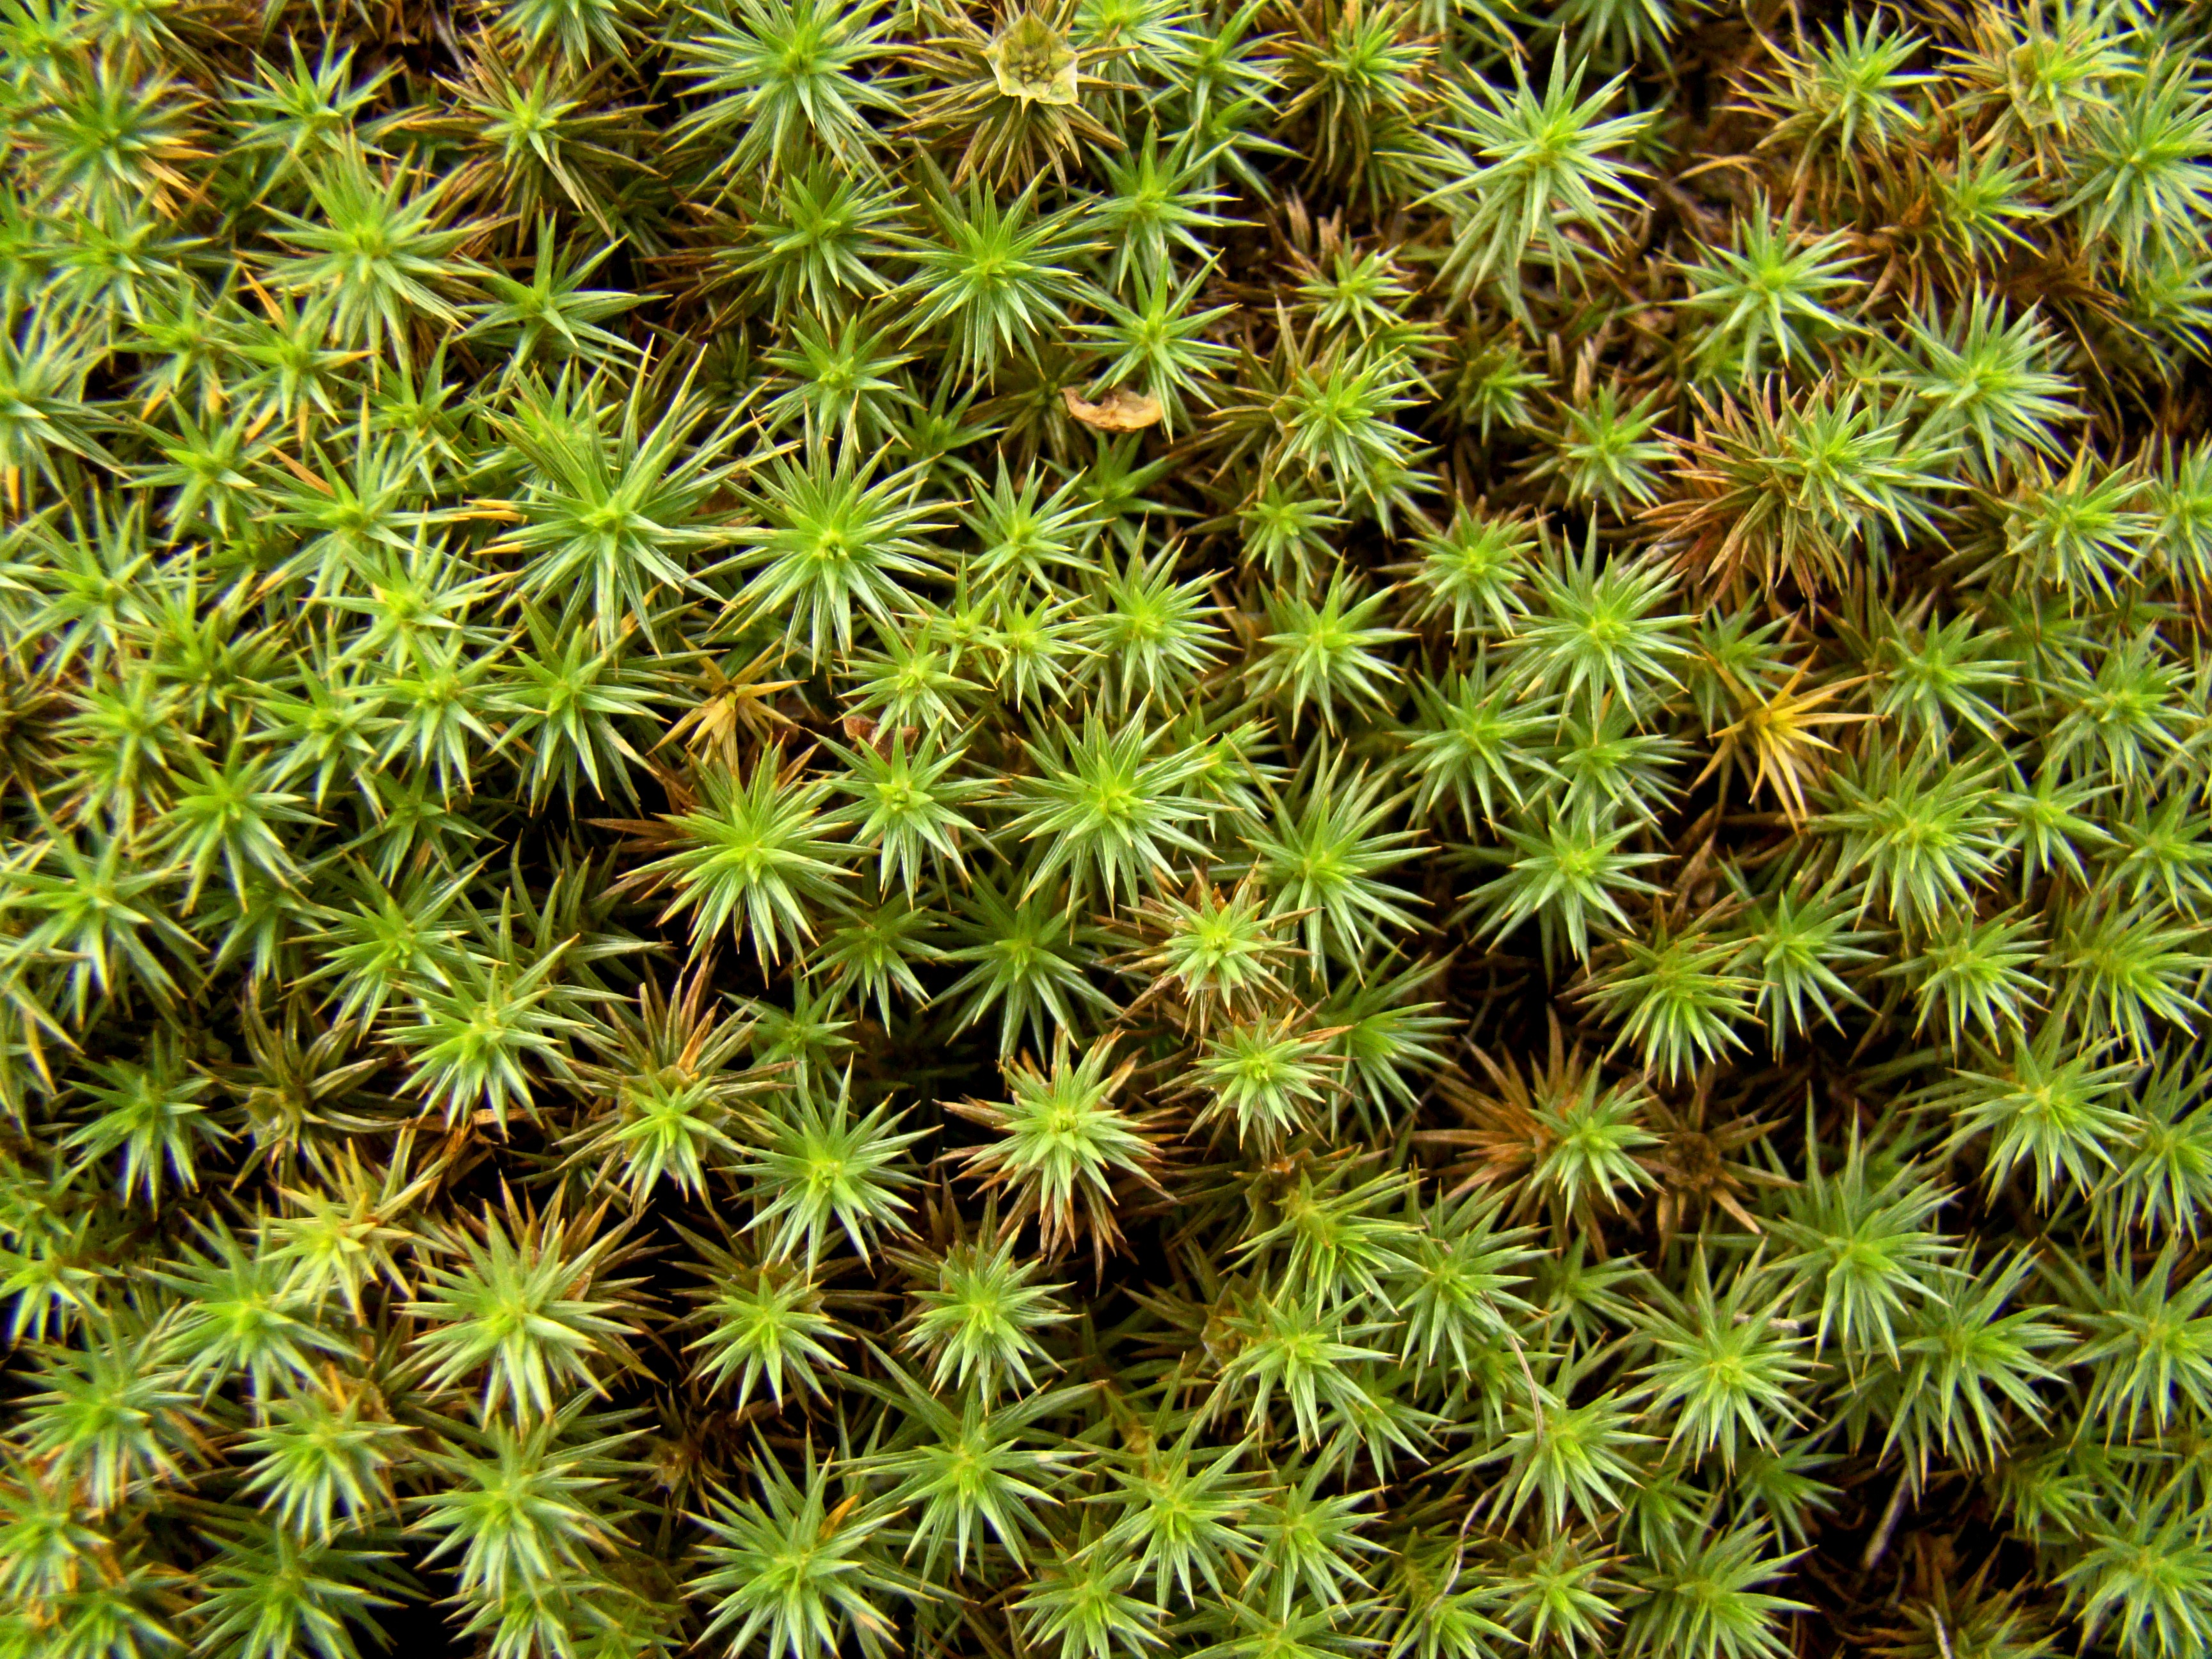
tree, grass, branch, plant, lawn, leaf, flower, moss, pattern, green, botany, flora, needles, greens, flowering plant, land plant, non vascular land plant